Heldburger Land

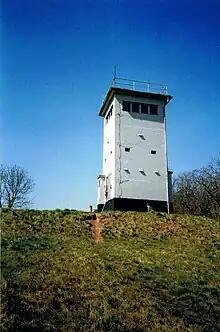
Lodge for bats and birds in previous watch tower in Billmuthausen

The Forest Service Heldburg is the southernmost forest office in Thuringia with 6 forest districts. For Heldburger Land include the forest districts Ummerstadt, Heldburg, Hellingen, Rieth and partially Straufhain. The forests of the region are characterized by oak forests and a high proportion of local forests. Deciduous forests dominate in many places the forest image. The natural forest communities are Luzulo and bedstraw-oak-hornbeam forests with different levels of involvement of beech and deciduous woods. The forests are often mixed stands. In addition to the main tree species spruce, pine, oak and beech occur in different proportions in many other species, such as larch, hornbeam, sycamore, lime trees or wild service trees.